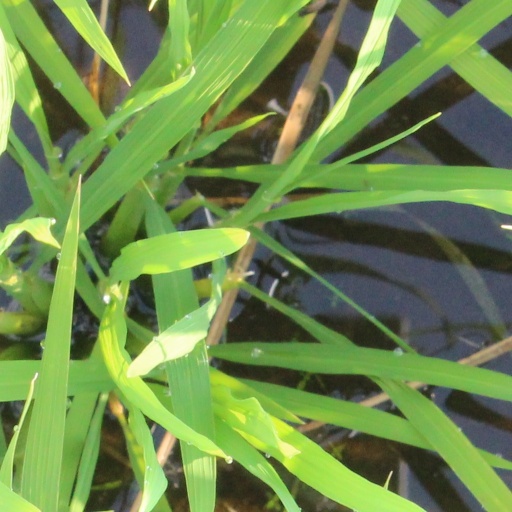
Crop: rice